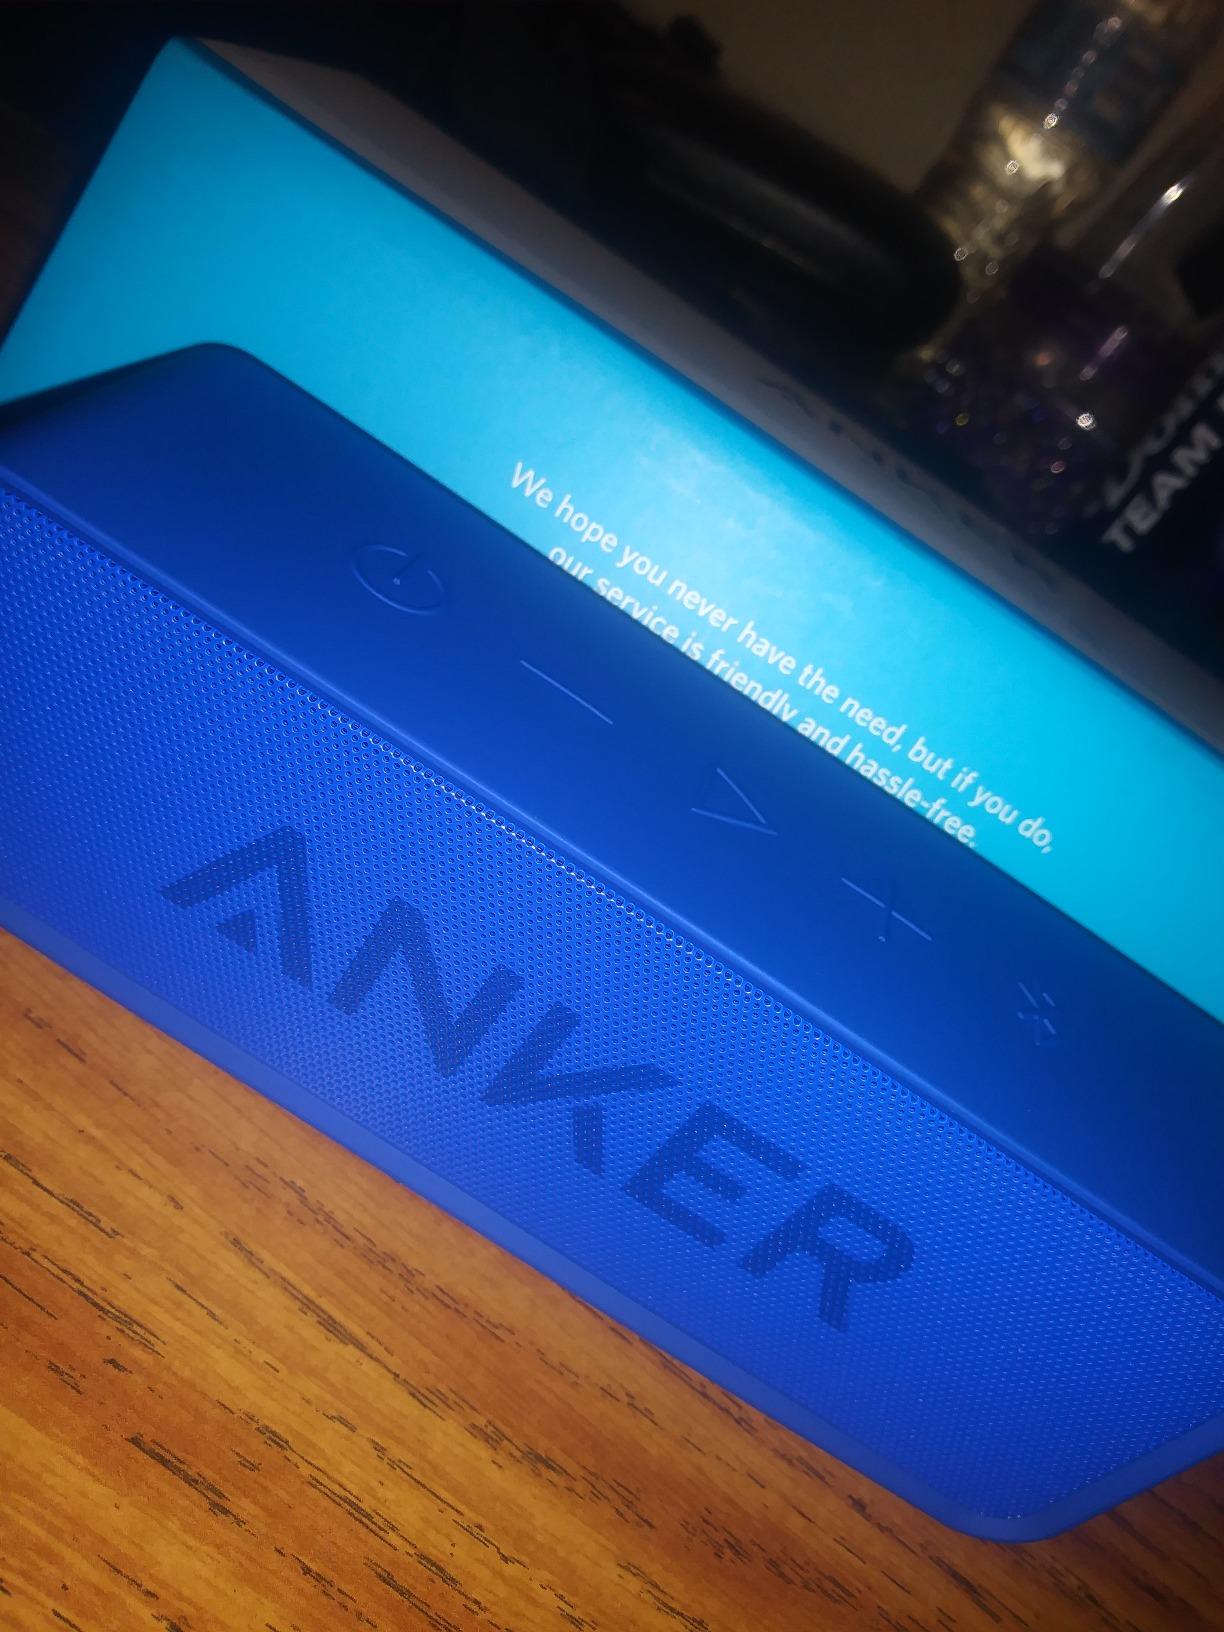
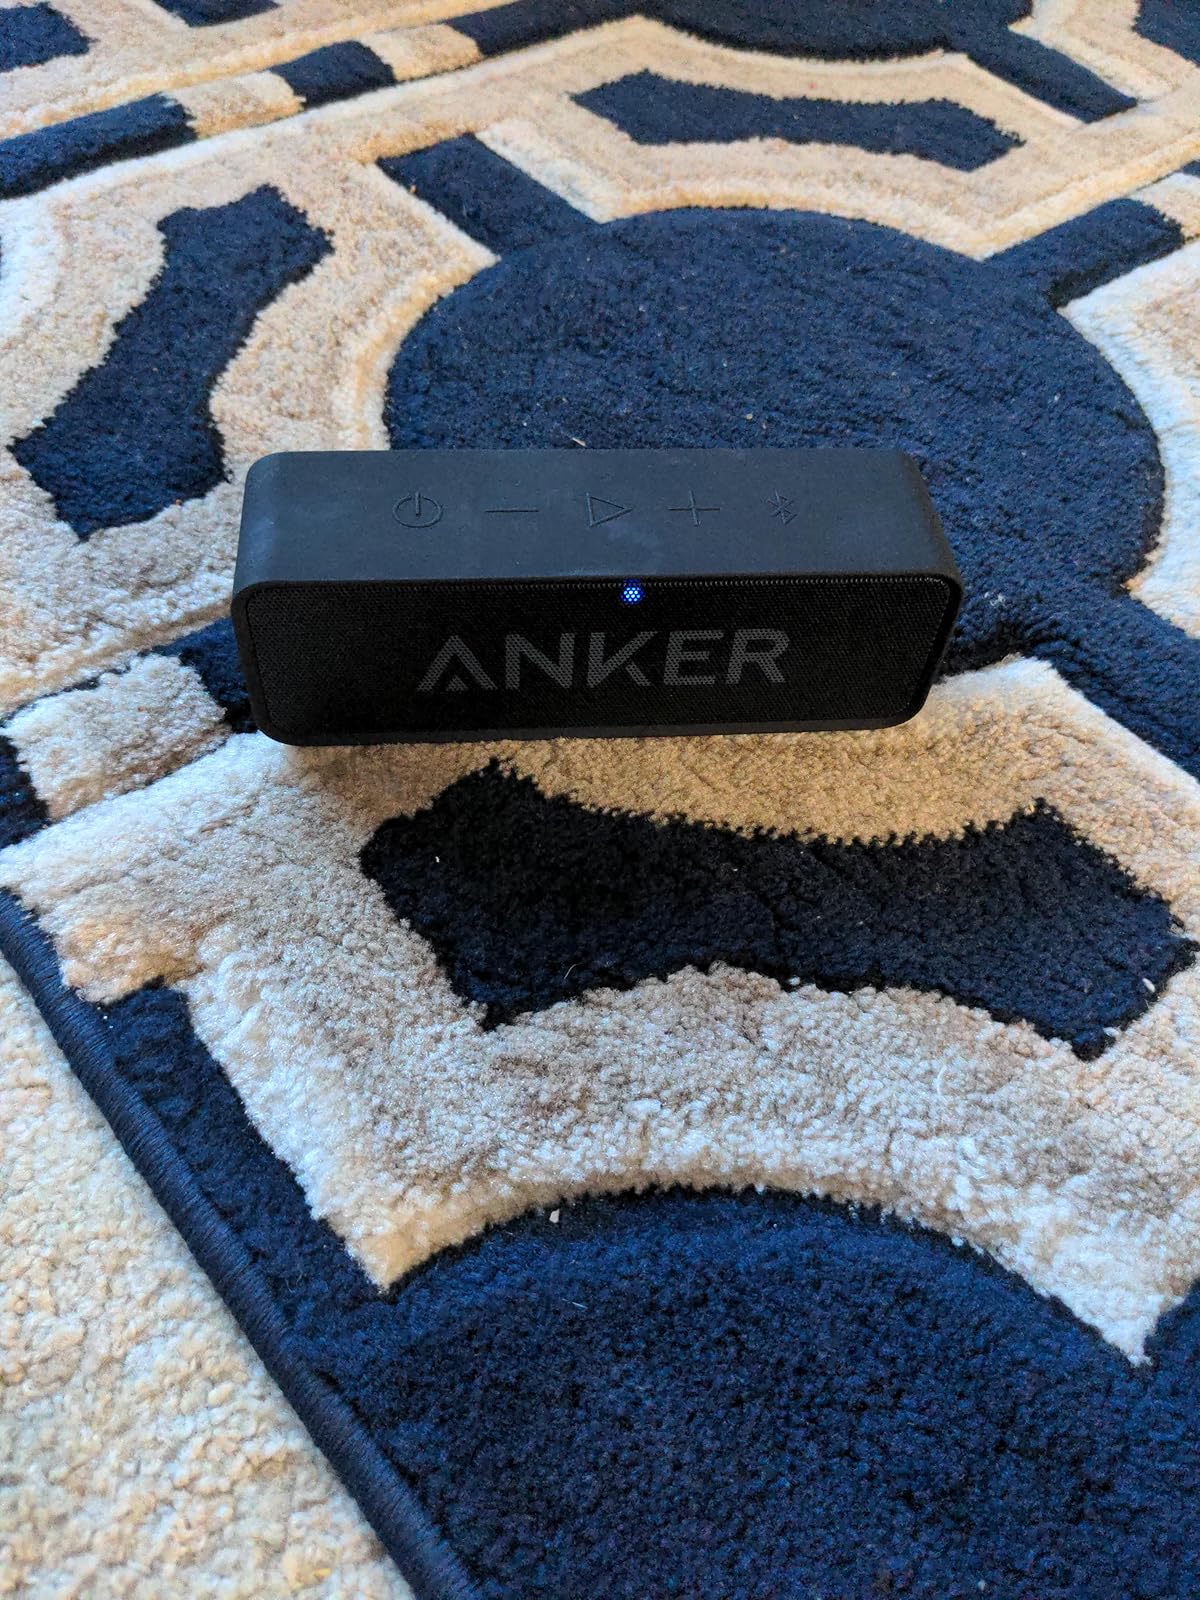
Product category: speaker
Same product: no